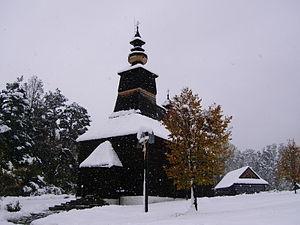
Matysová est un village de Slovaquie situé dans la région de Prešov.